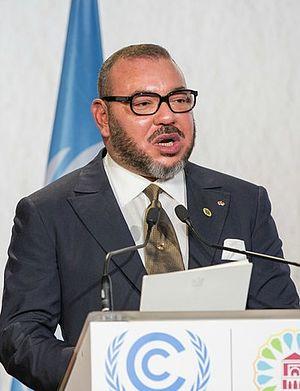
Le roi du Maroc est le chef de l'État du Maroc, dans le cadre de la monarchie constitutionnelle définie dans la constitution marocaine, dont l'article 41 fait de lui le commandeur des croyants, responsable du domaine religieux. Le roi du Maroc actuel, intronisé le 30 juillet 1999, est Mohammed VI.
Mohammed VI, né le 21 août 1963 à Rabat, est le vingt-troisième monarque de la dynastie alaouite, et le troisième à porter le titre de roi du Maroc, depuis le 23 juillet 1999.
La famille royale marocaine regroupe les personnes ayant des liens familiaux avec le roi du Maroc ou, stricto sensu, celles ayant avec lui certains liens familiaux. En effet, à compter de 1962, soit depuis l'année qui a suivi l'intronisation de feu Hassan II, alors que l'Empire chérifien est officiellement devenu le Royaume du Maroc en 1957, il existe une définition stricte de qui est membre de la famille royale dans le Code pénal du pays.